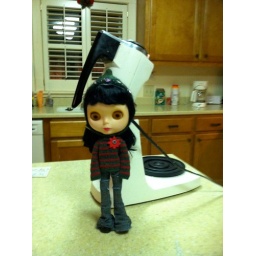
Cammy and Luna and I went over to a friend's house to learn how to make a delish strawberry cake =)